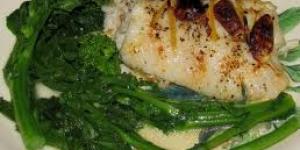
rodaballo relleno de txangurro